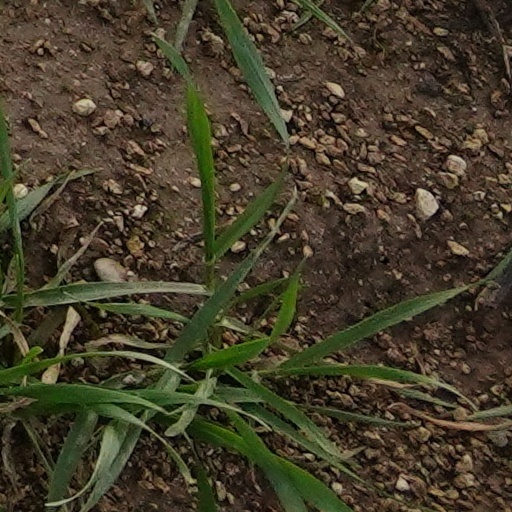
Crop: wheat